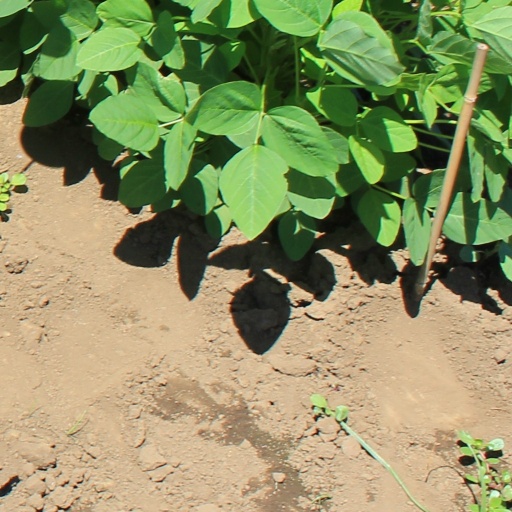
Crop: soybean